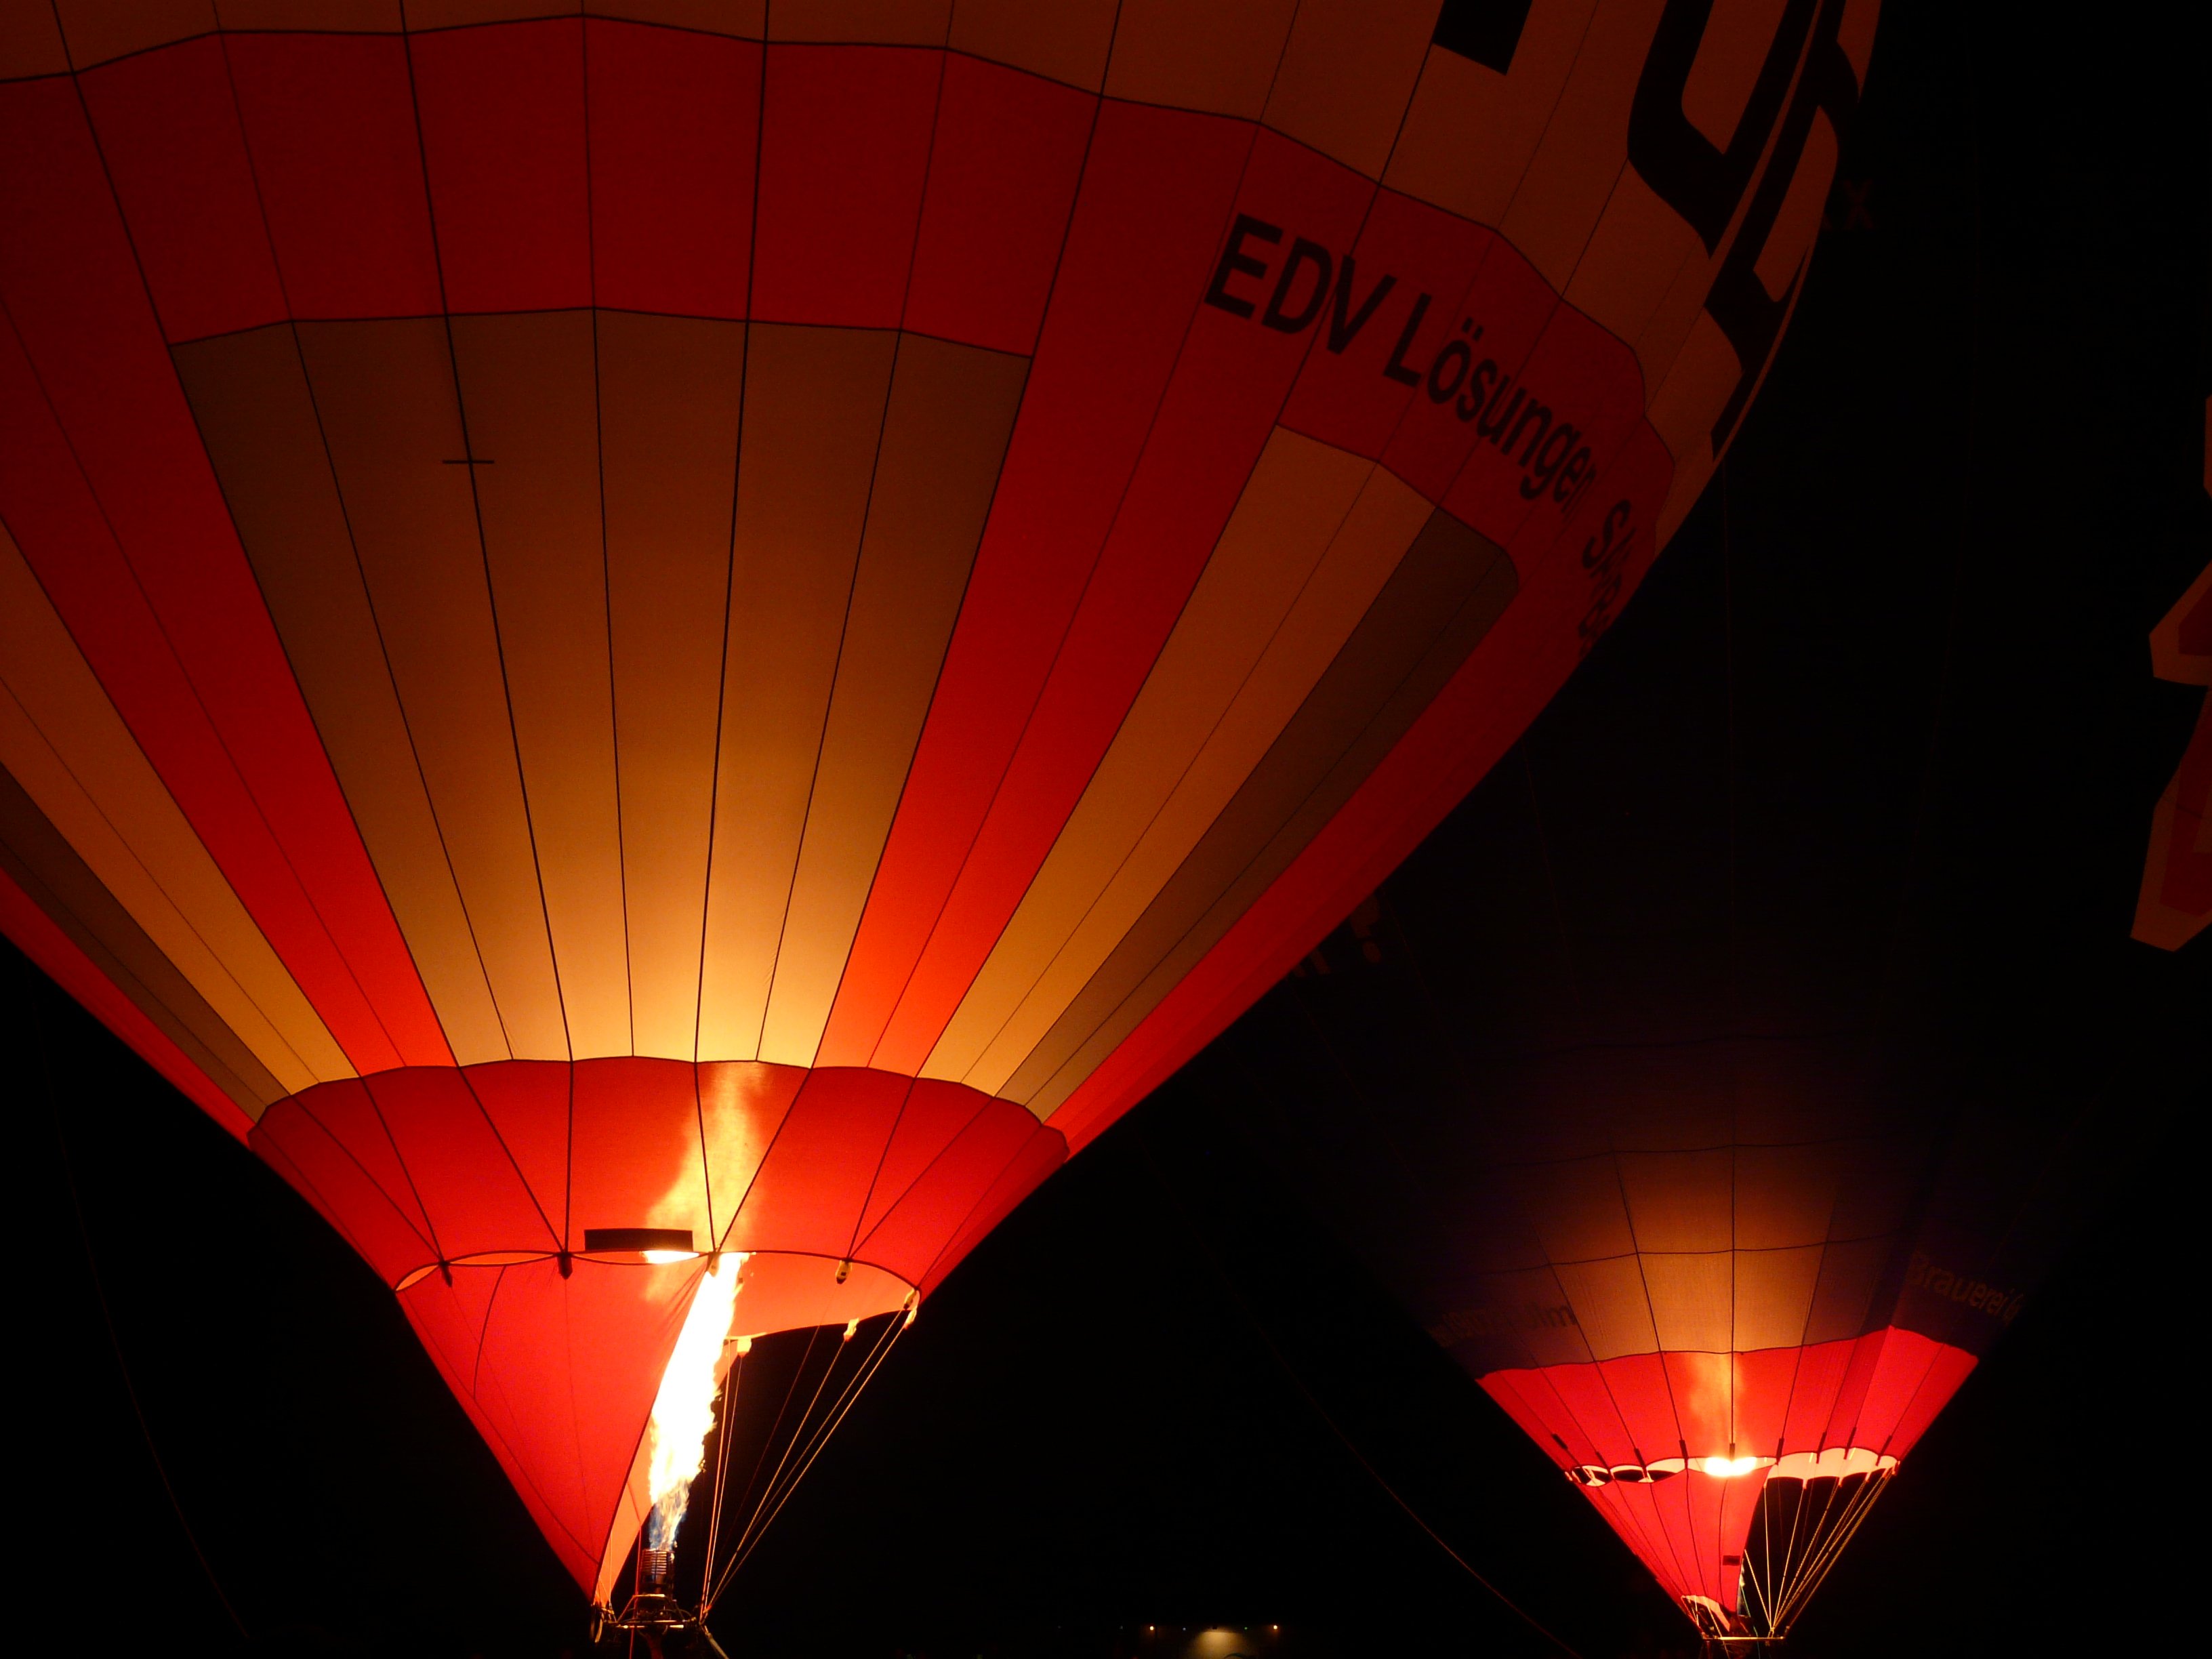
wing, light, night, balloon, hot air balloon, aircraft, orange, red, vehicle, color, drive, hot air, flame, fire, romance, glow, colorful, toy, heat, symmetry, burner, hot air ballooning, gas burner, balloon glow, atmosphere of earth